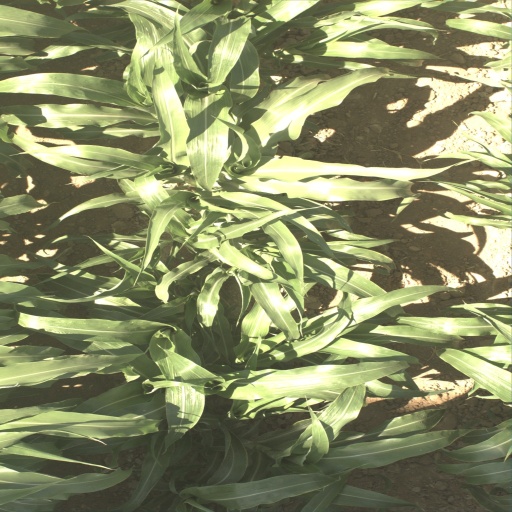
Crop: sorghum